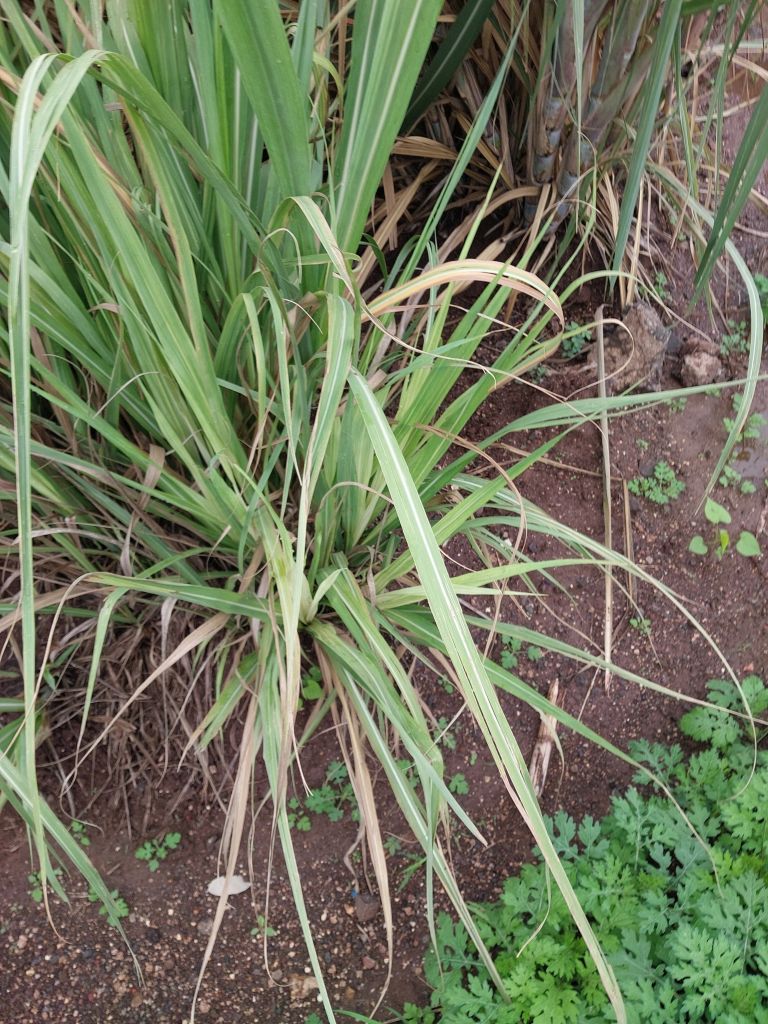
Label: Grassy shoot